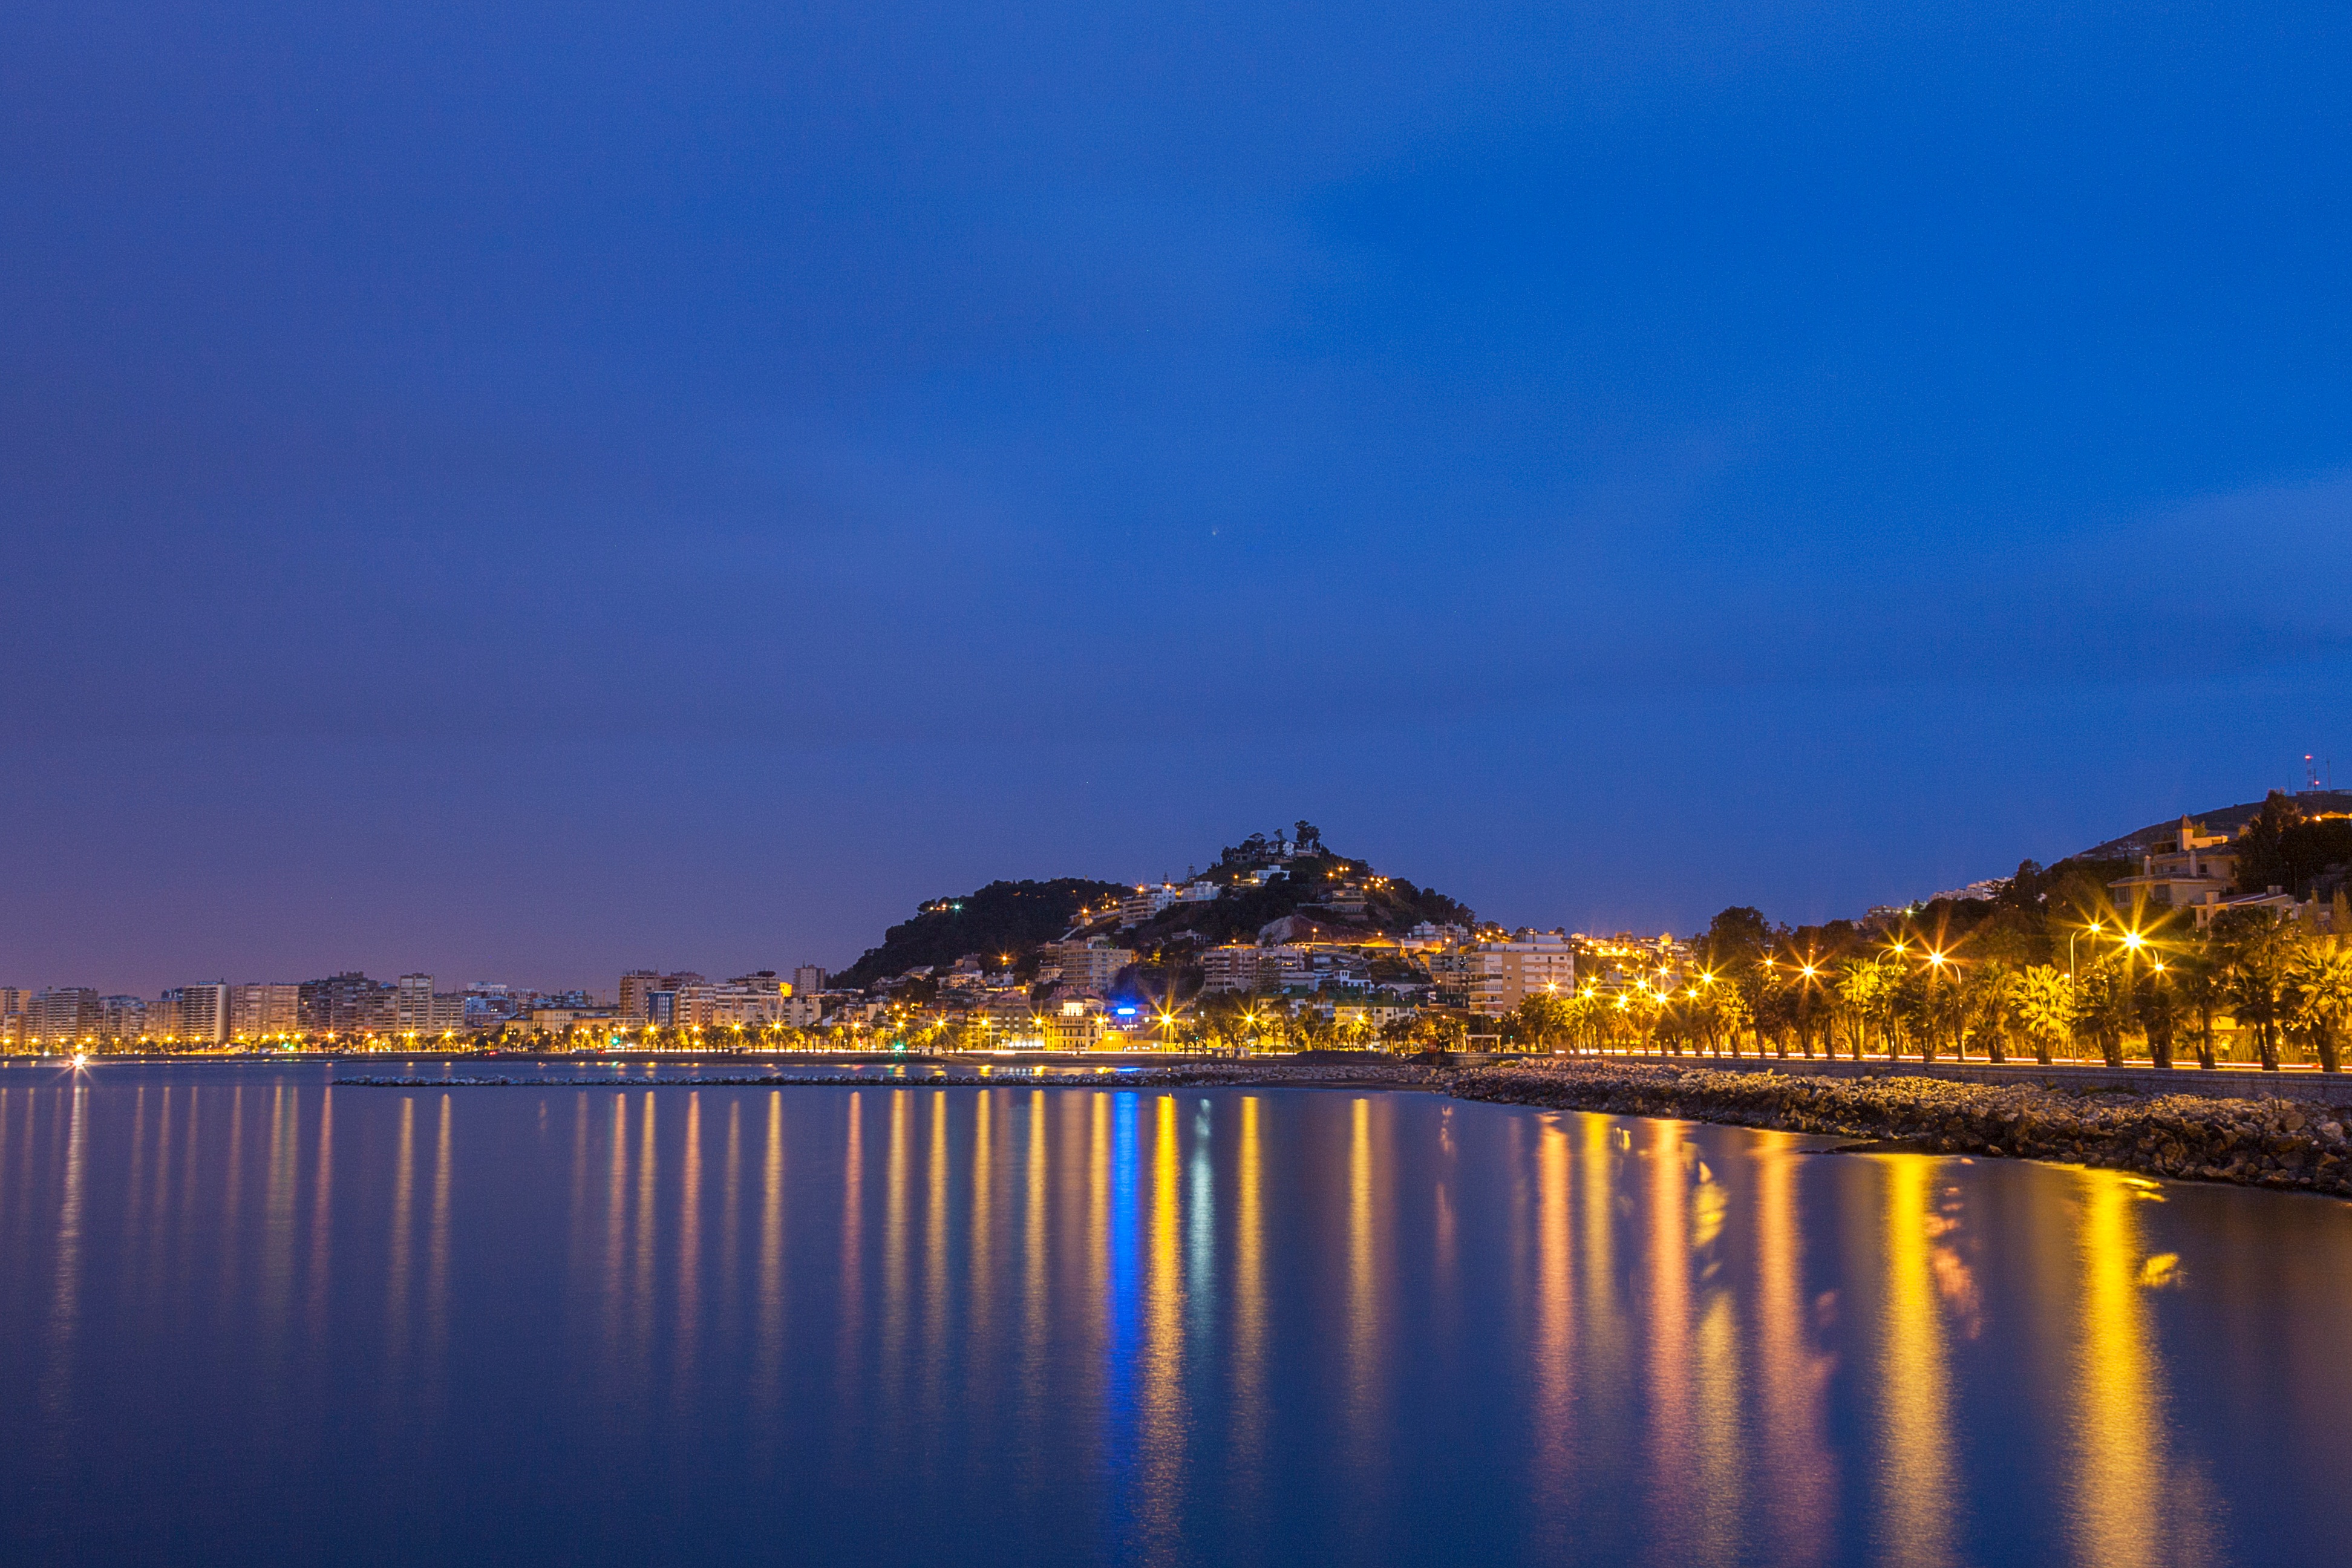
sea, coast, horizon, sky, sunrise, sunset, night, morning, lake, dawn, river, dusk, evening, reflection, bay, body of water